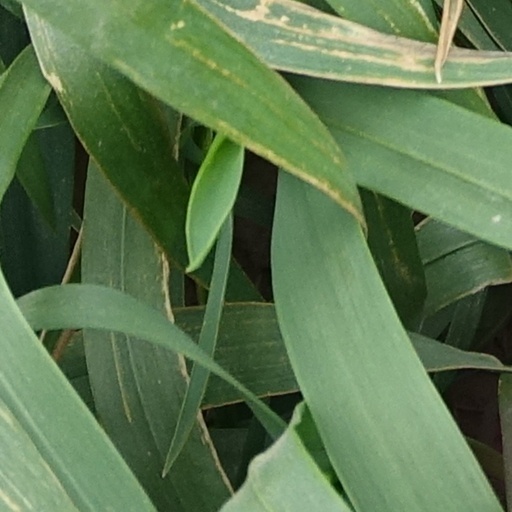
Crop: wheat